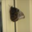
Label: butterfly